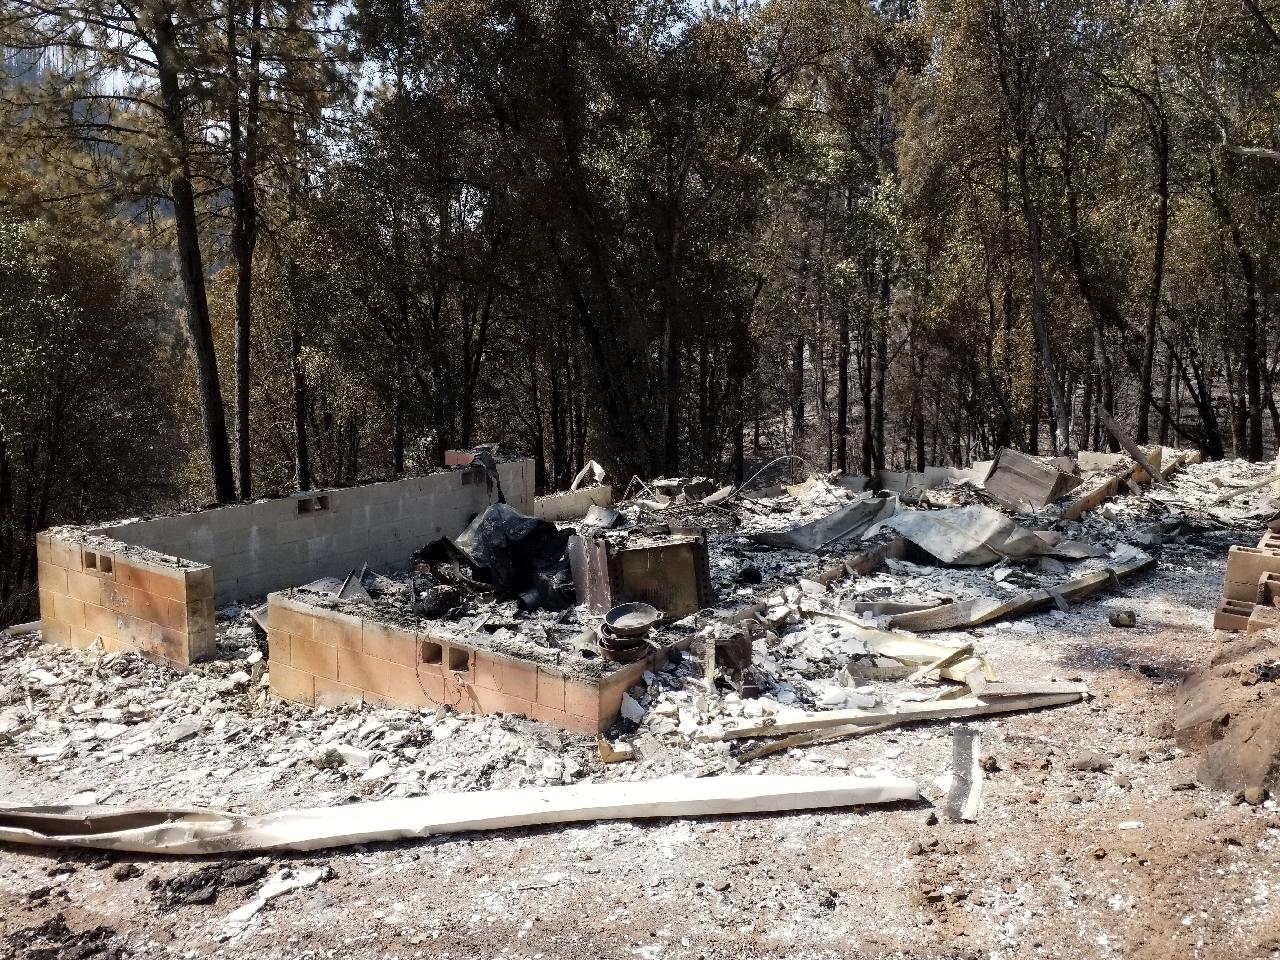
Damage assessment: destroyed